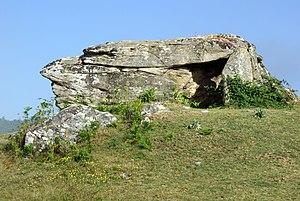
Le dolmen de Busnela est un dolmen situé près de la commune de Merindad de Valdeporres, dans la province de Burgos, en Castille-et-León.
Cette liste non exhaustive recense les principaux sites mégalithiques en Castille-et-León, en Espagne.